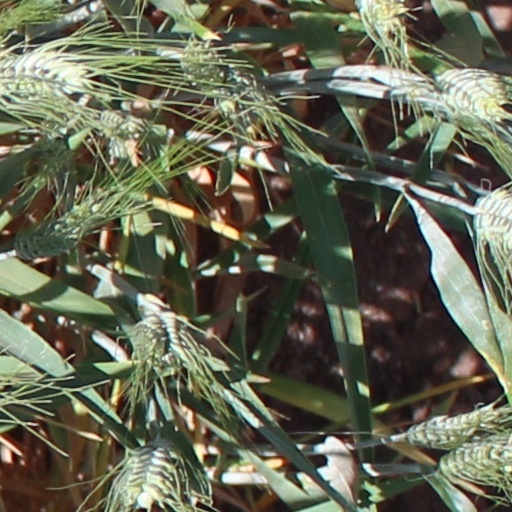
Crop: wheat